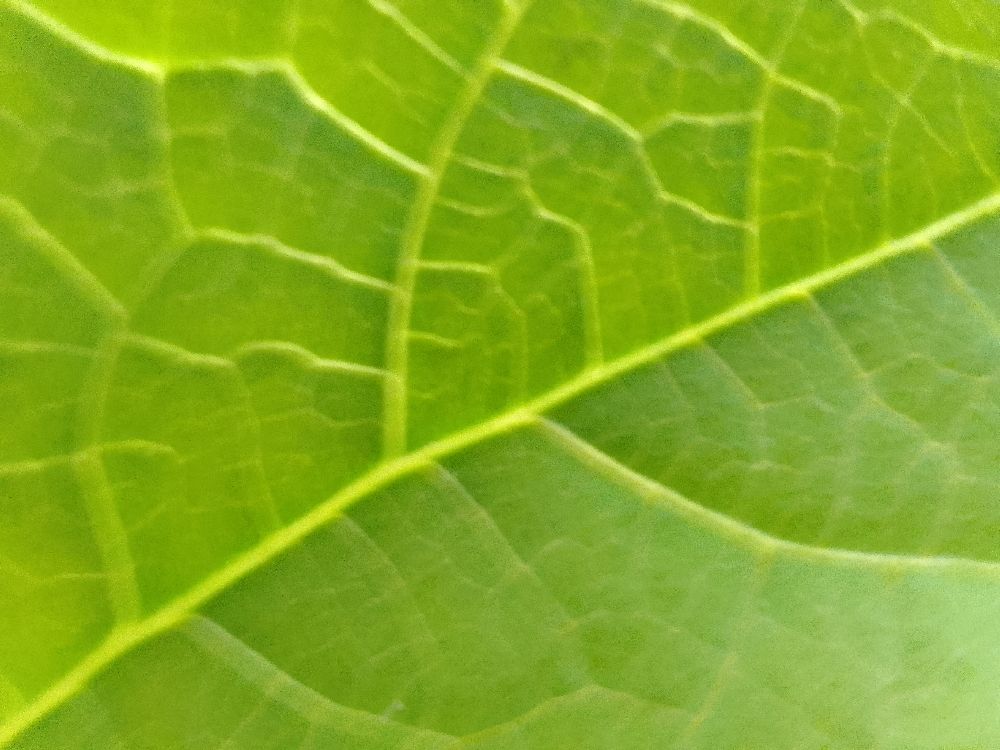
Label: healthy